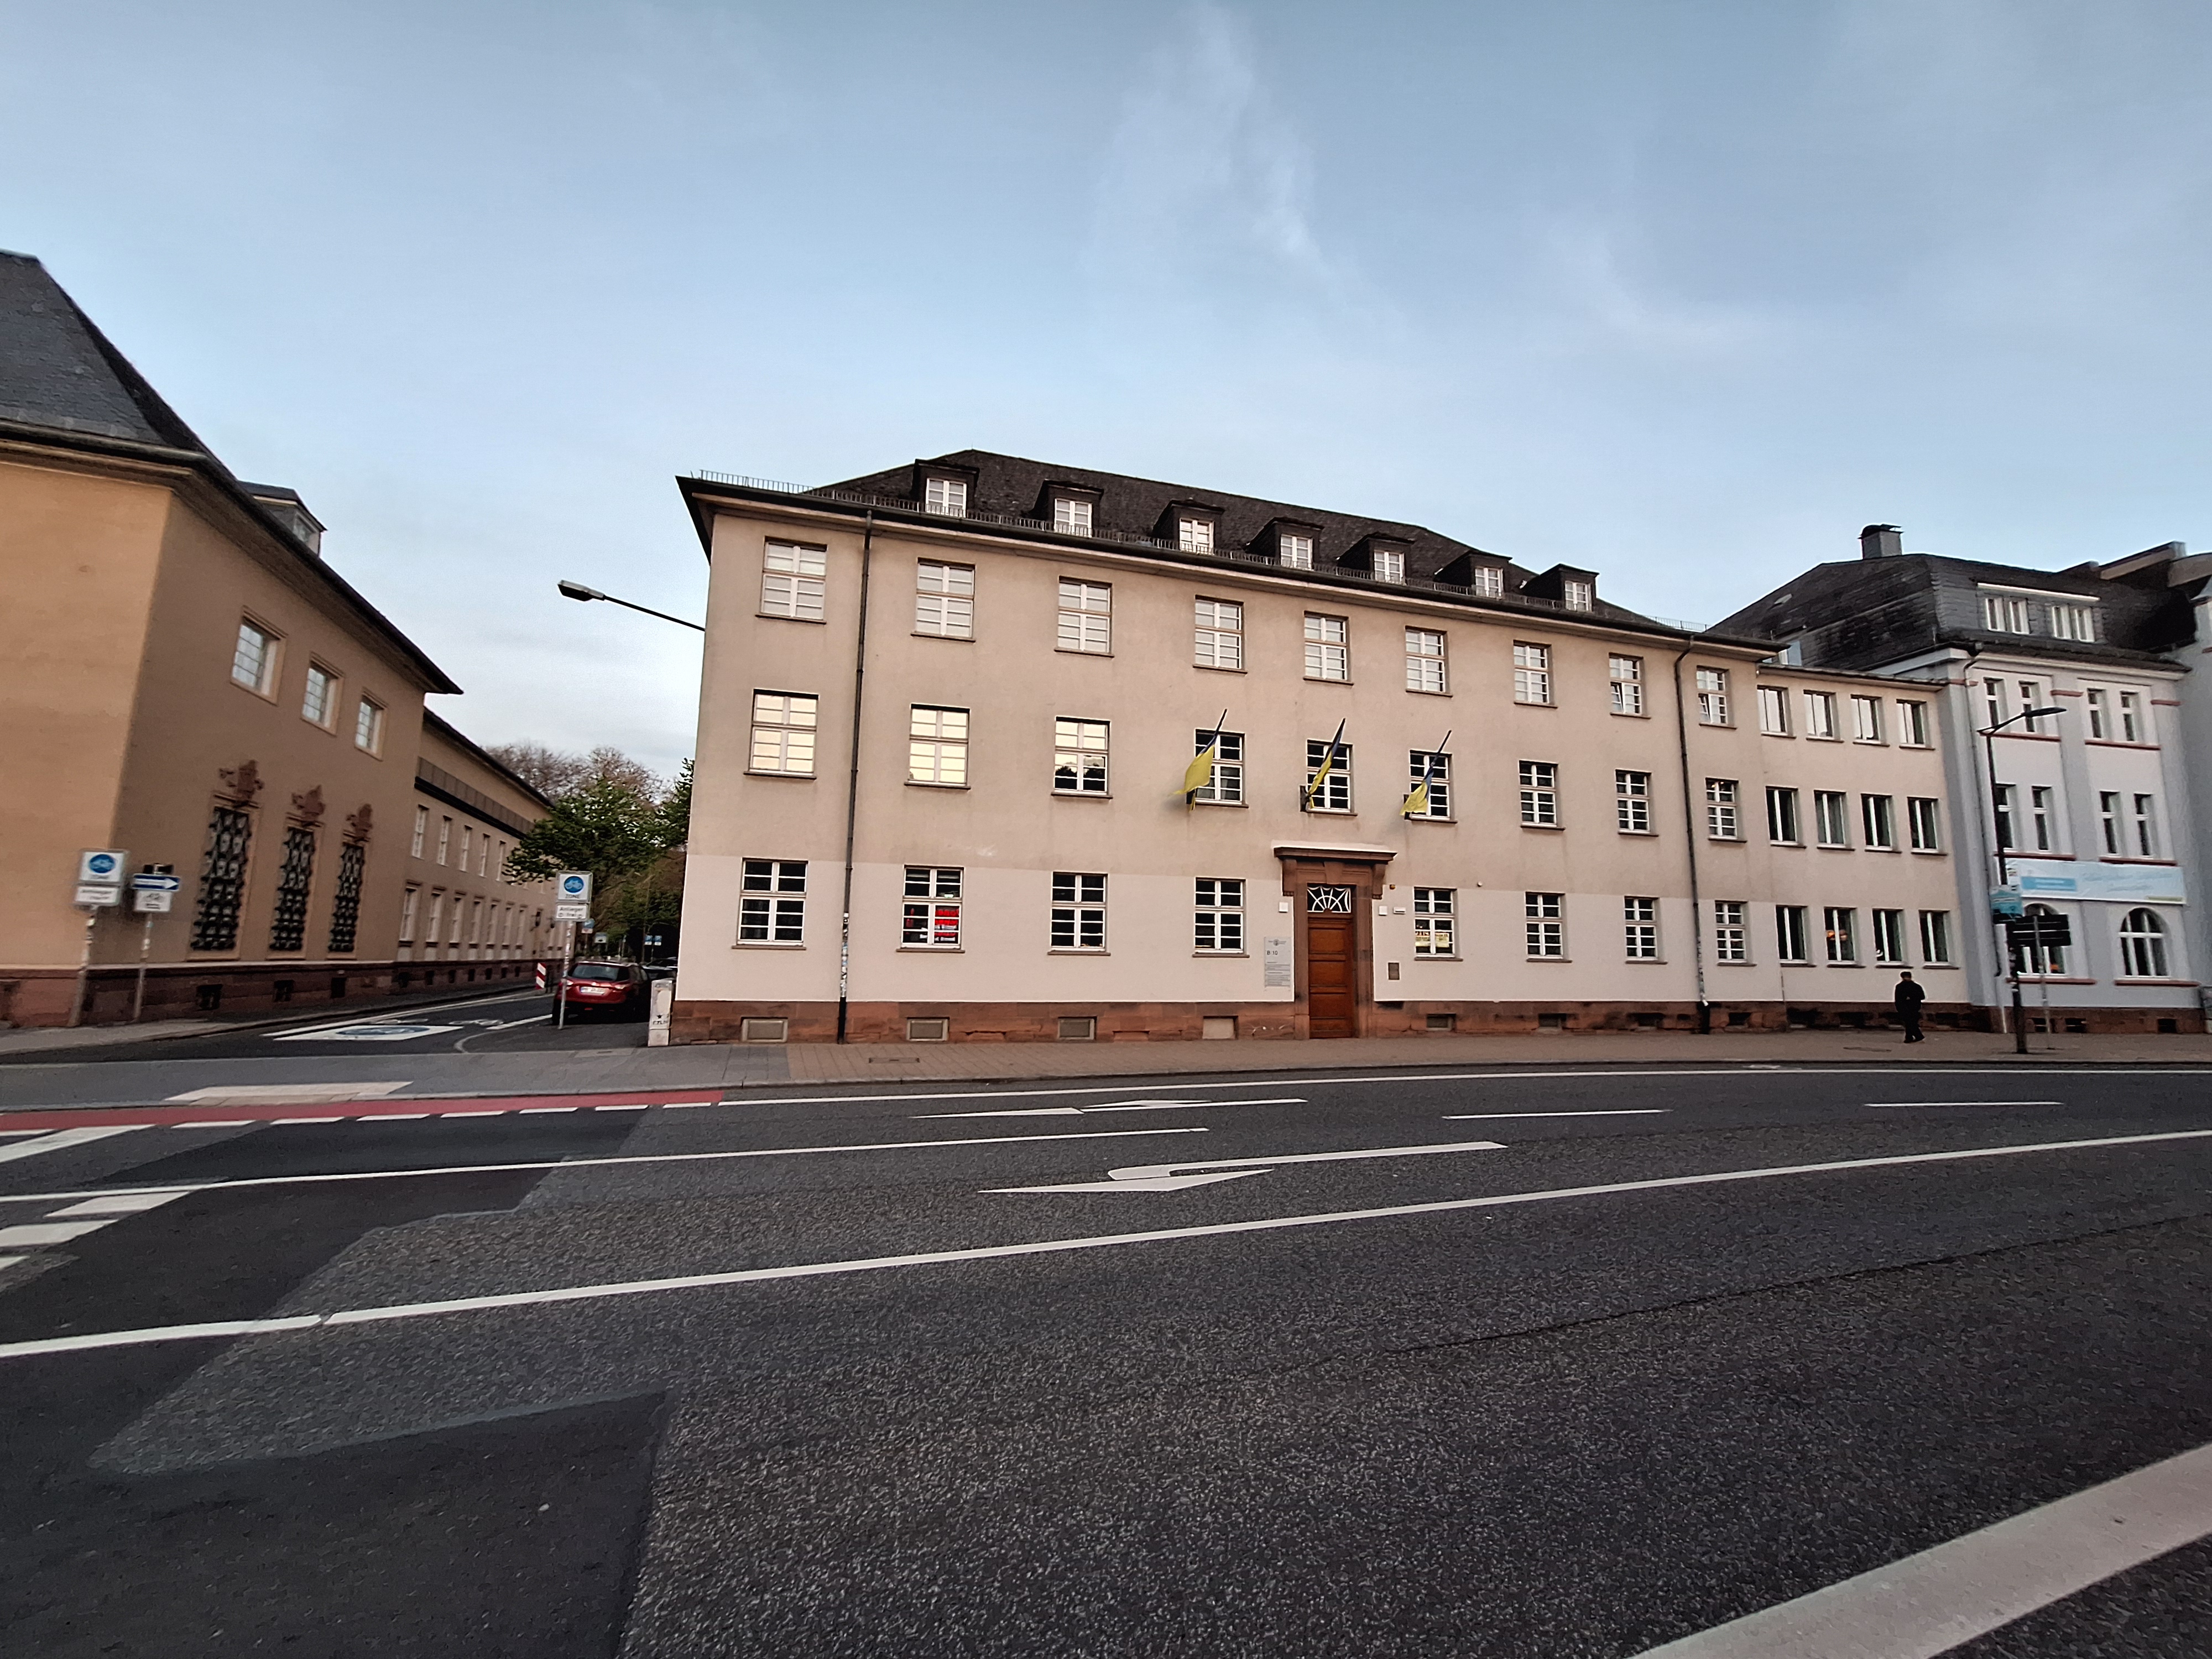
Building: Biegenstraße 9